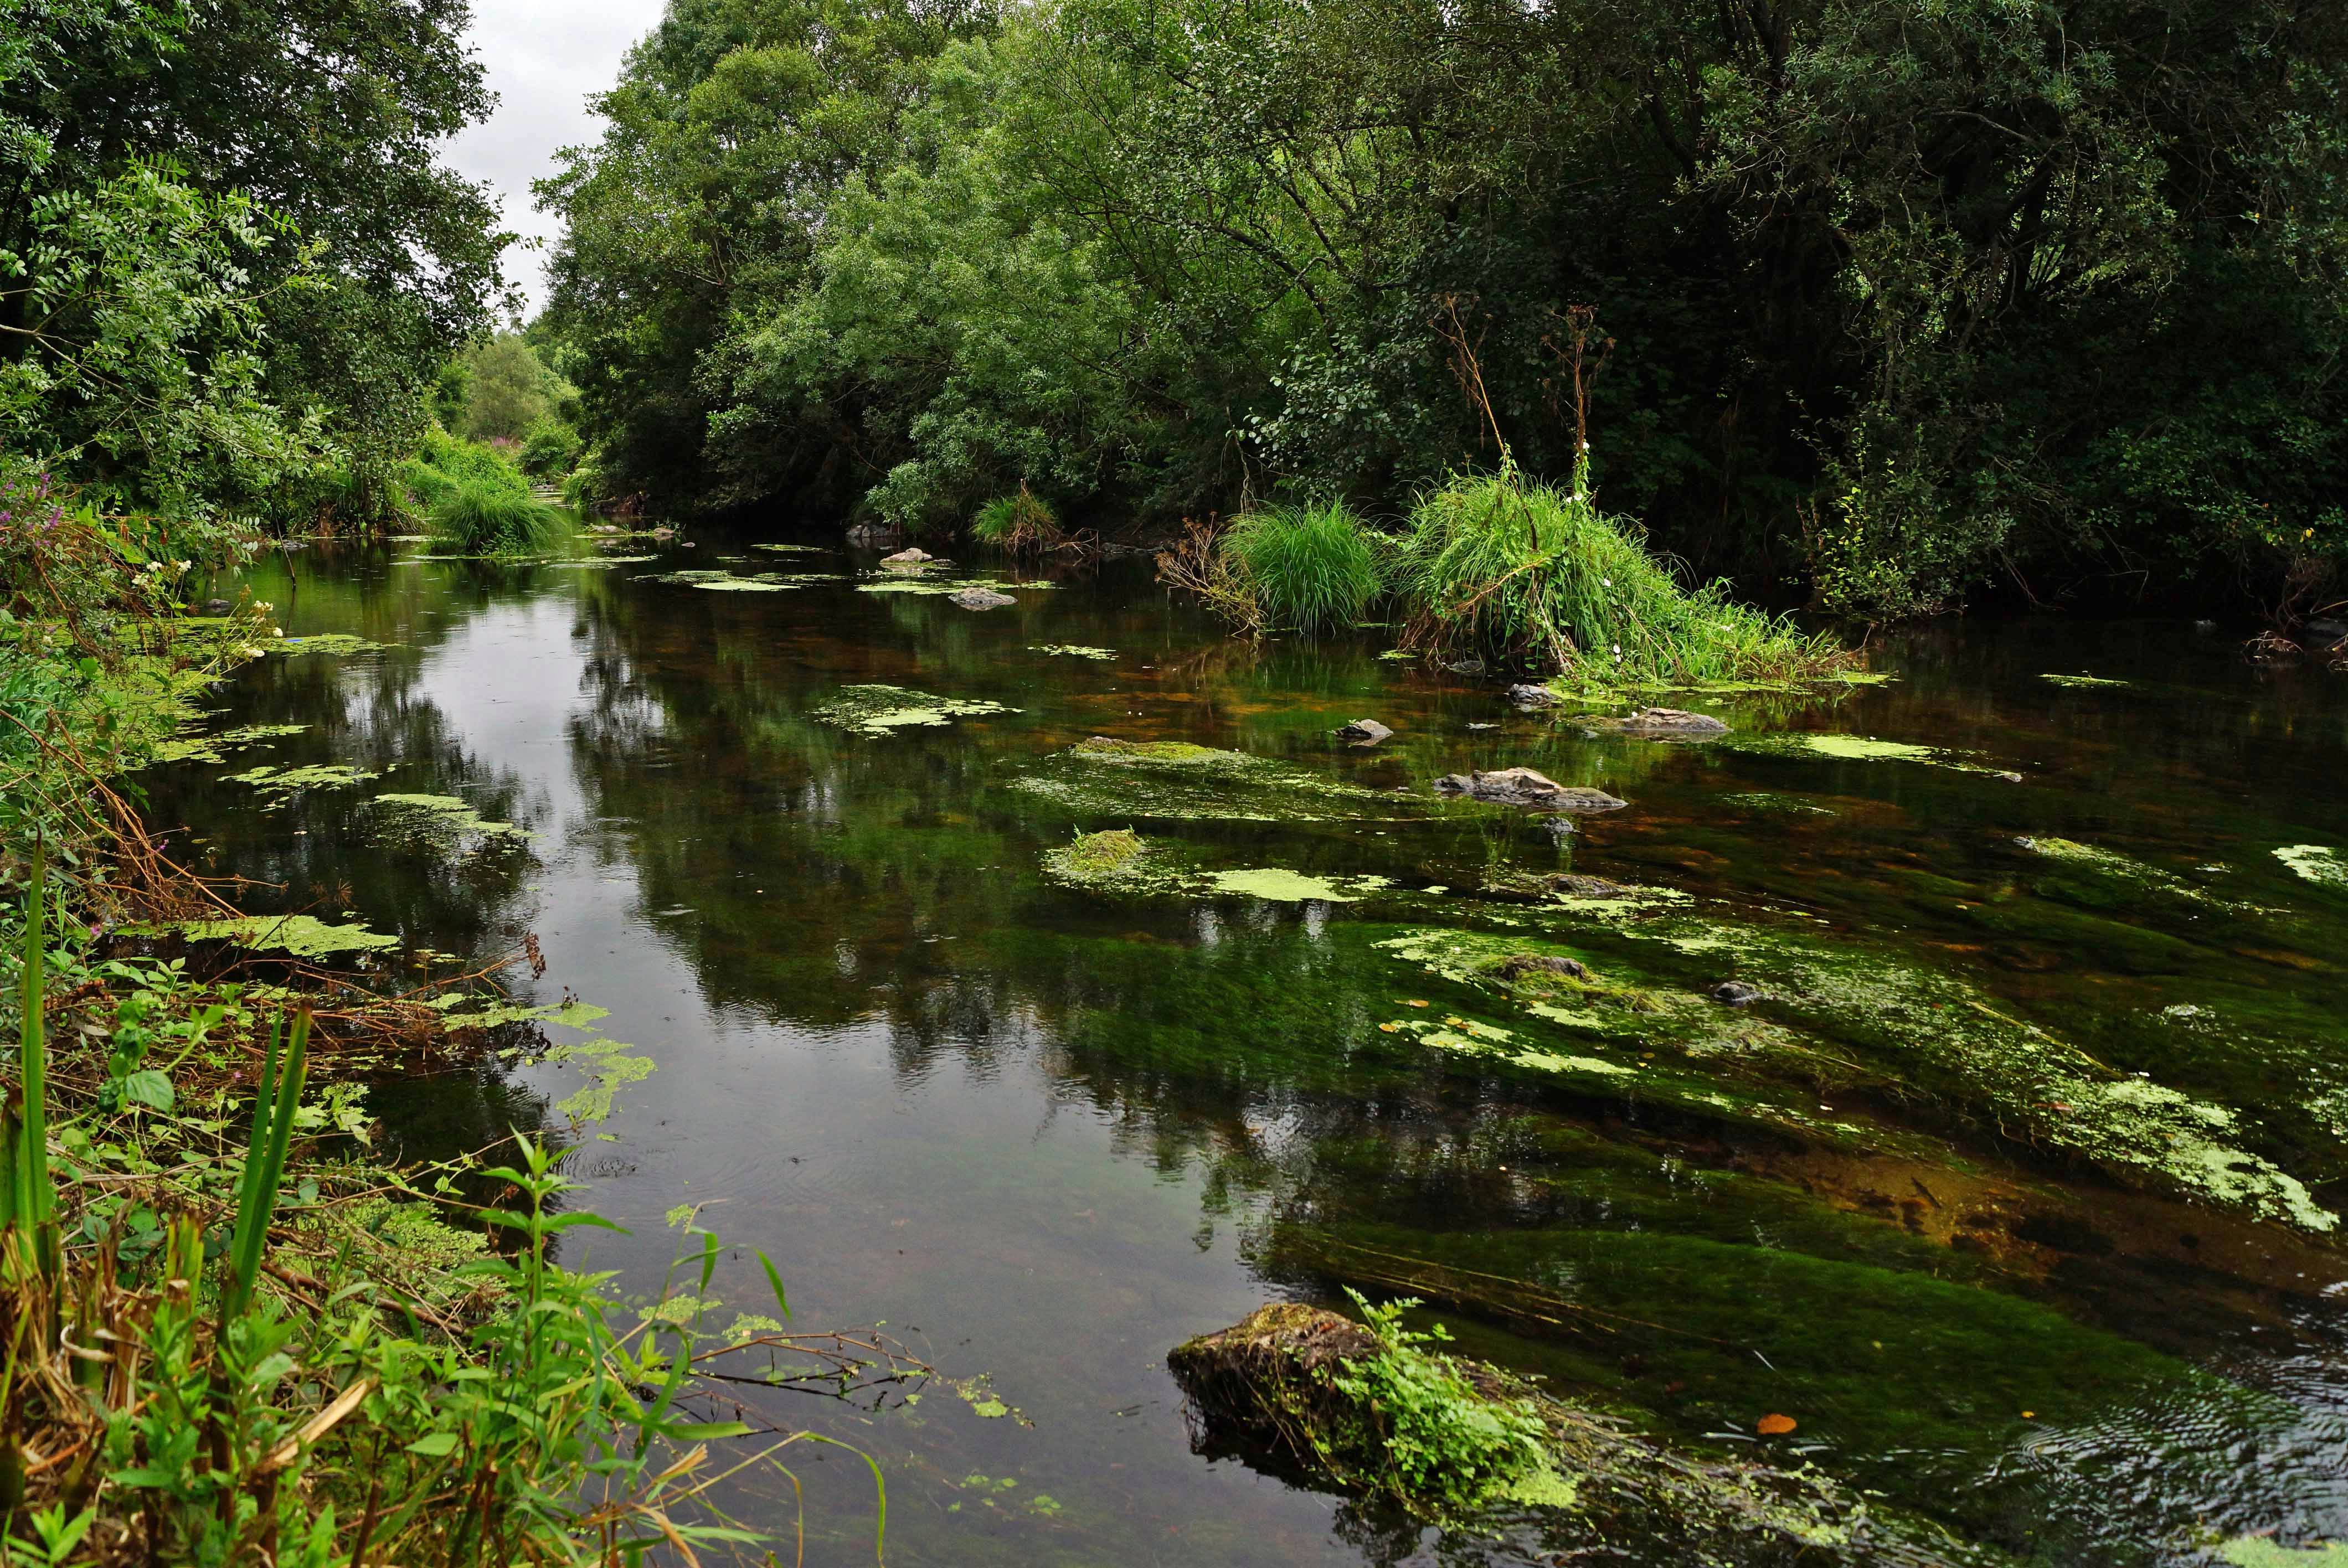
landscape, water, forest, creek, river, photo, pond, stream, jungle, waterway, body of water, bank, spain, vegetation, rainforest, wetland, floodplain, galicia, paisajes, woodland, habitat, a77, ecosystem, watercourse, espana, g, ggl1, gaby1, xovesphoto, xelodegalicia, sonya77v, sonyslta77v, pontevea, landform, gabrielcoru a, acoru a, nature reserve, fish pond, natural environment, geographical feature, riparian forest